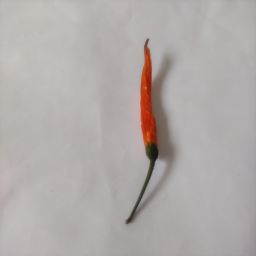
Crop: Chile Pepper
Quality: Dried